Staying Vertical

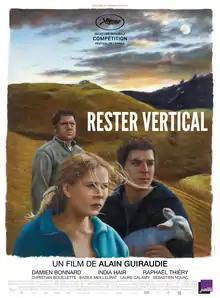
Theatrical release poster

Staying Vertical is a 2016 French drama film written and directed by Alain Guiraudie. The story follows a filmmaker who has to raise a child (whom he had with a shepherdess) by himself while seeking inspiration for his new film. The film was selected to compete for the Palme d'Or at the 2016 Cannes Film Festival.